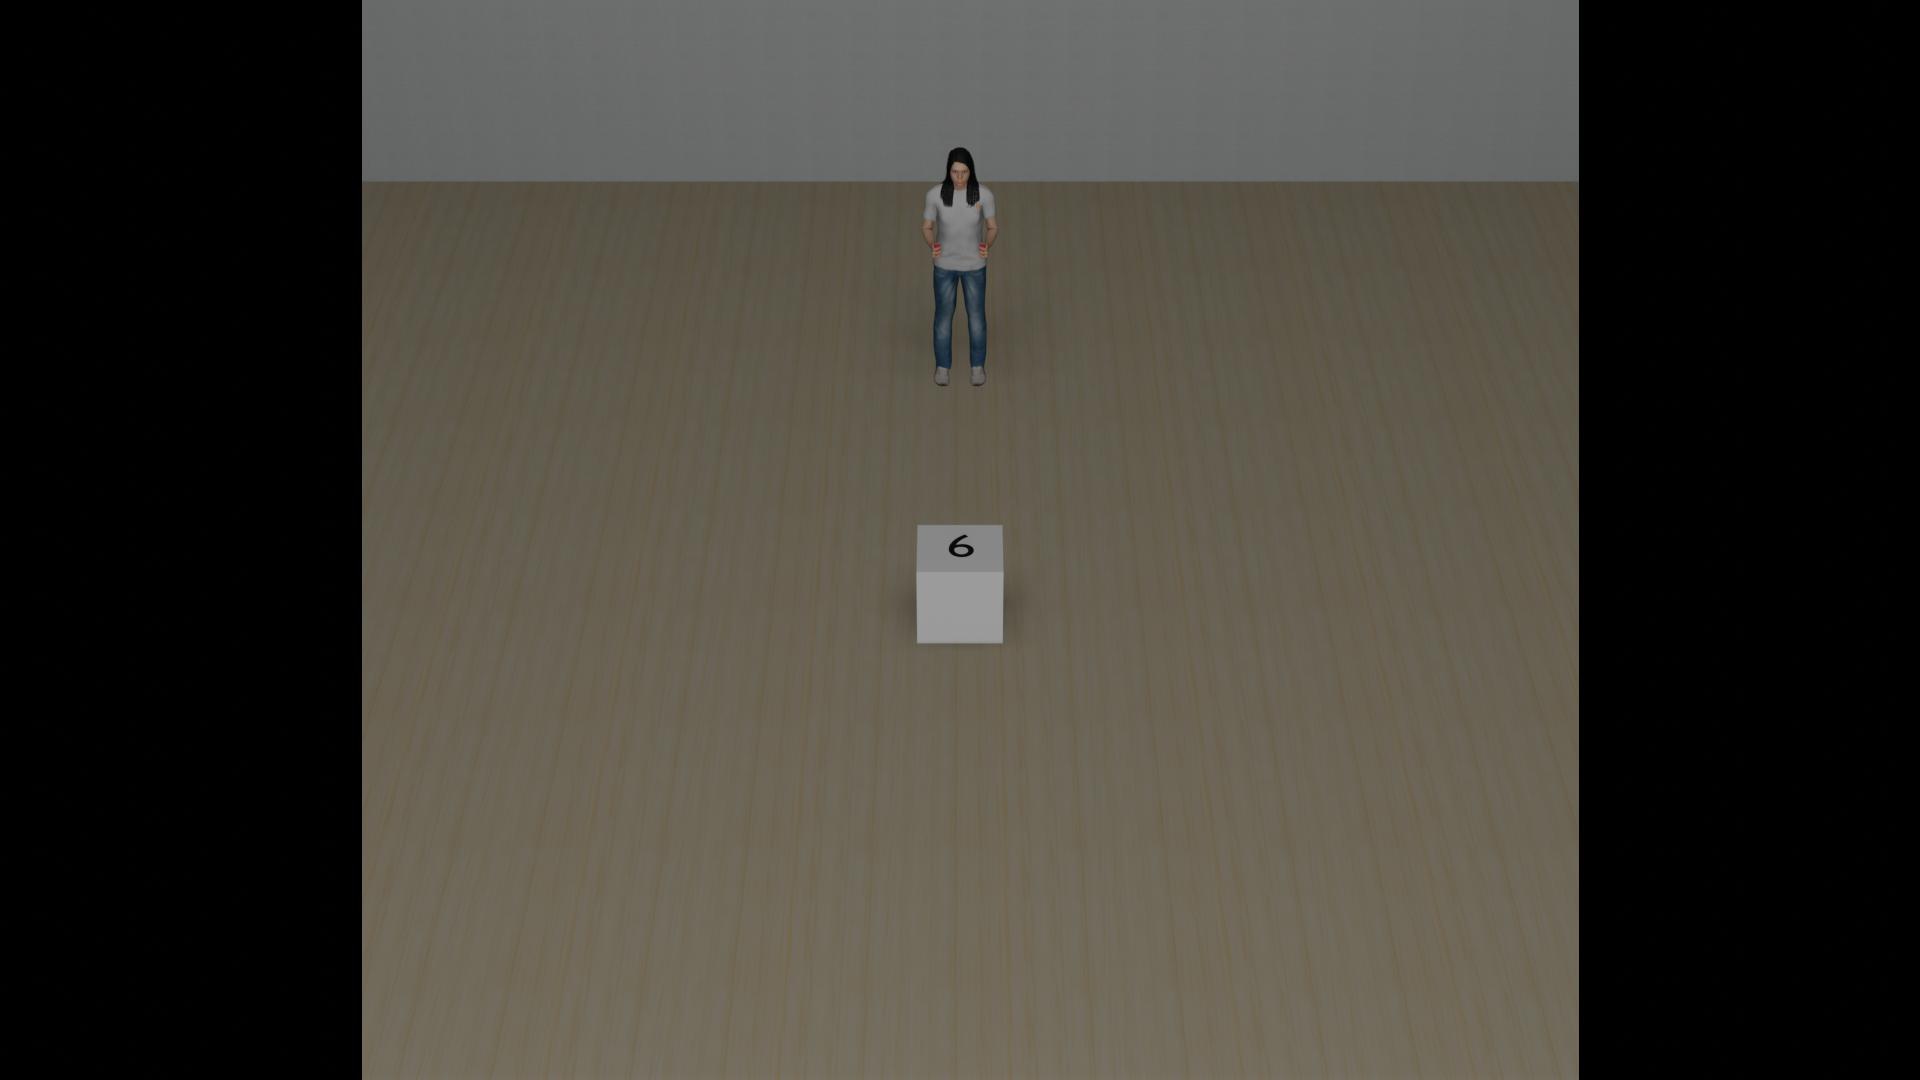
Task: level2_visual_number
Answer: '9'